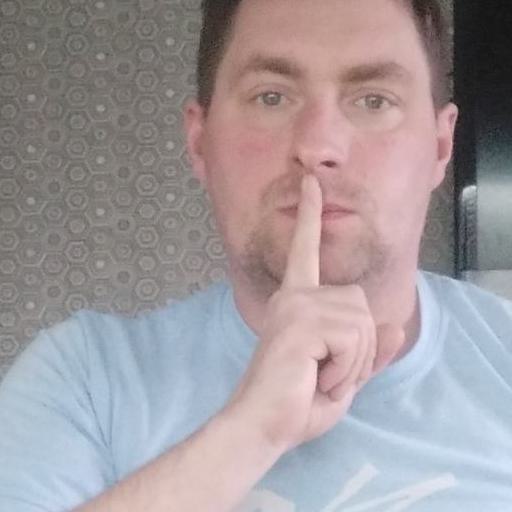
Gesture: mute